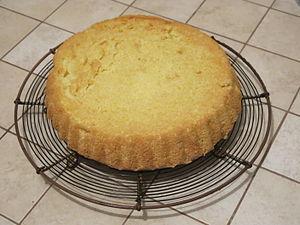
Gâteau de Savoie maison.
Le gâteau ou biscuit de Savoie est un gâteau d'origine savoyarde, élaboré au XIVᵉ siècle pour le comte Amédée VI de Savoie qui recevait l'Empereur.